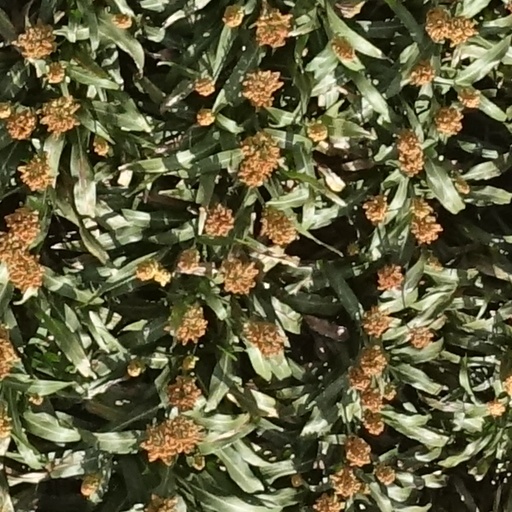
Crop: sorghum